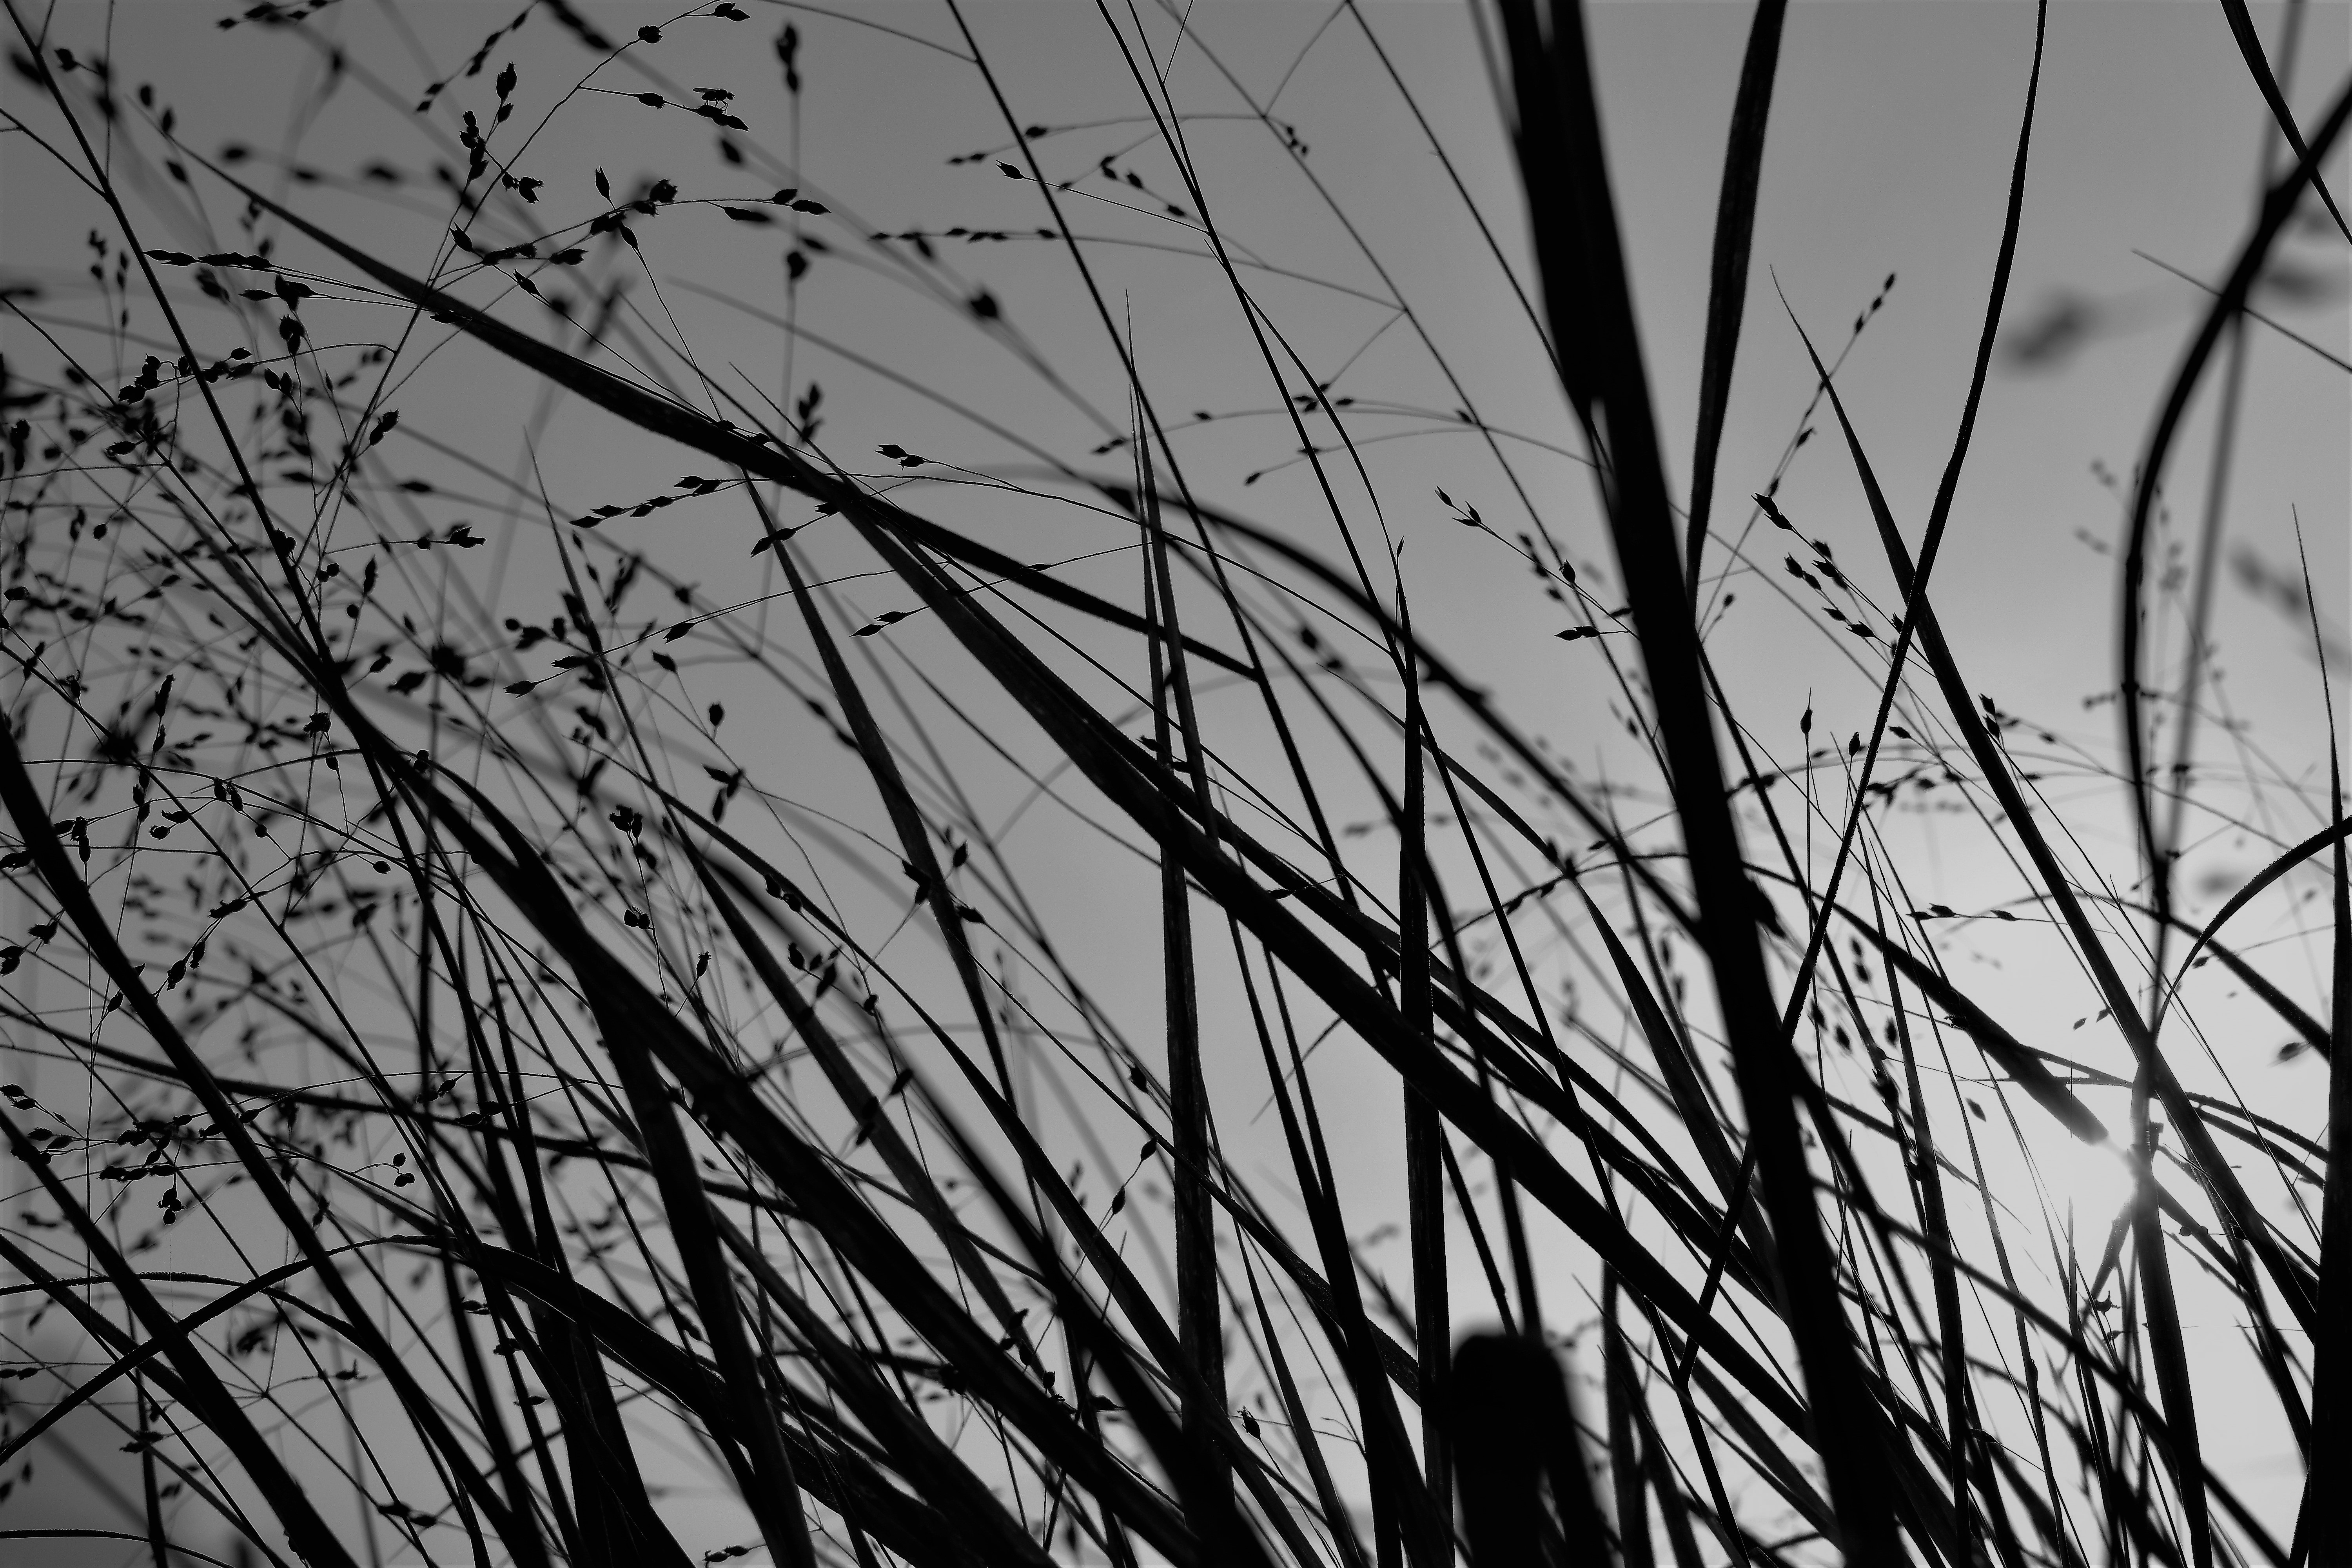
landscape, tree, water, nature, grass, branch, black and white, plant, sky, meadow, sunlight, leaf, summer, black, monochrome, flora, twig, lichtspiel, background, mood, closeups, grasses, back light, ornamental plant, bamboo grassedit this page, bluegrass, blades of grass, monochrome photography, stock photography, grass family, plant stem, woody plant